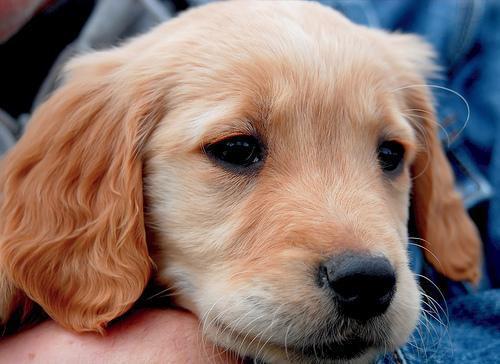
golden_retriever